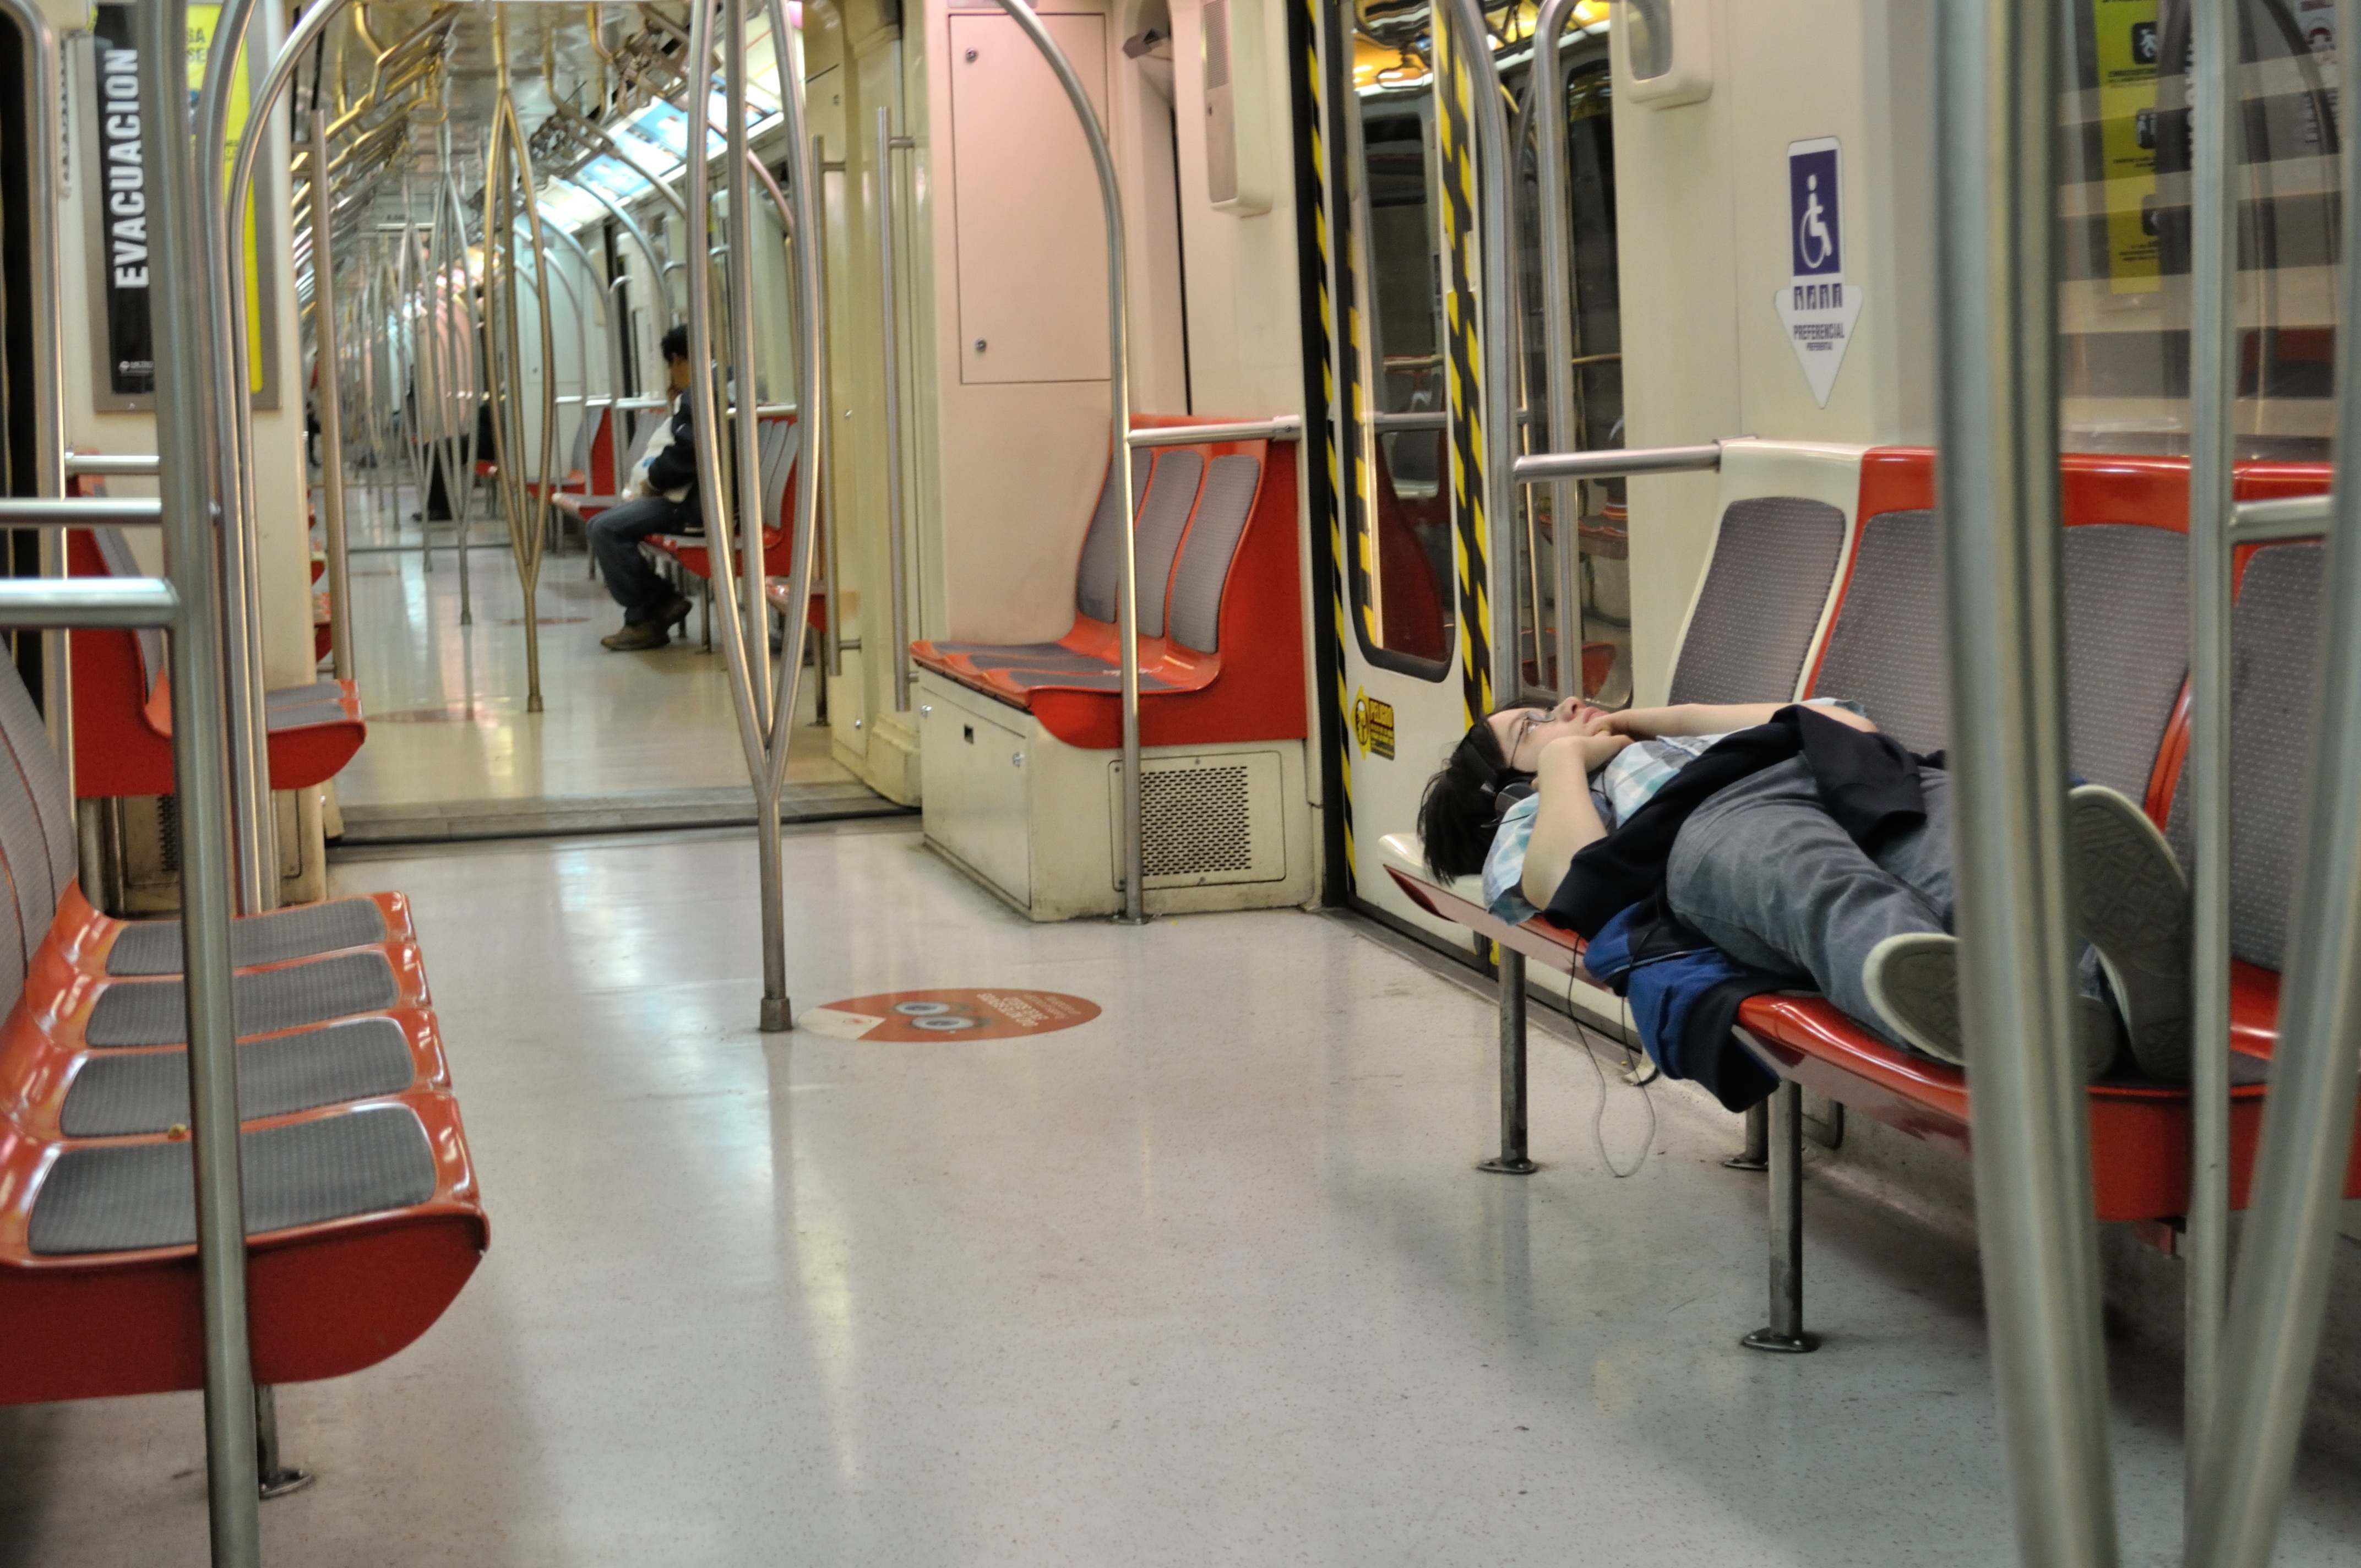
people, building, train, metro, transport, vehicle, public transport, vacuum, asleep, have a nap, to train